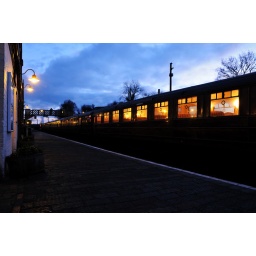
This is the recently arrived train from Kidderminster, standing at Bridgnorth Station in the late afternoon on New Year's Day.